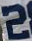
Number: 2